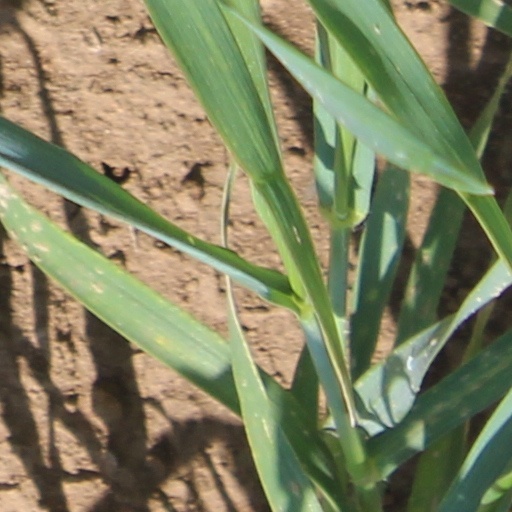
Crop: wheat